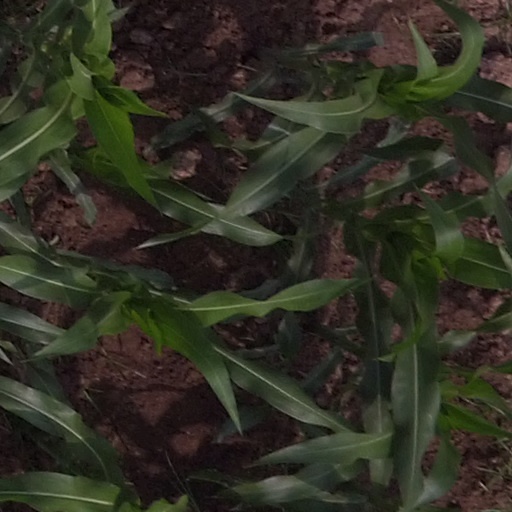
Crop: maize; corn